Carlos Moore (writer)

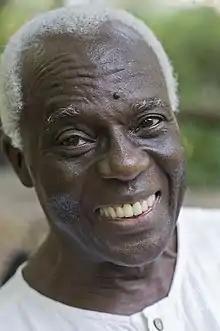

Carlos Moore (born 4 November 1942) is a writer, social researcher, professor and activist, dedicated to the study of African and Afro-American history and culture. Moore holds two doctorates, in Human sciences and in Ethnology from the Paris Diderot University, and speaks five languages. At various periods he lived in France, Africa, the United States of America, Brazil and the Caribbean